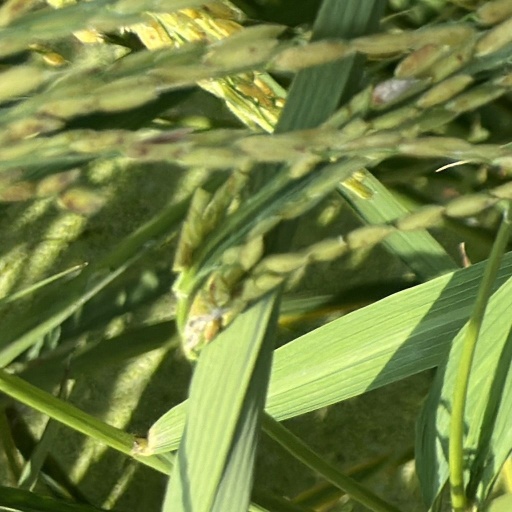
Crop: rice